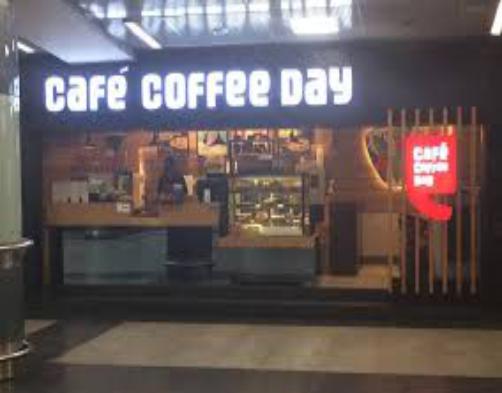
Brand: Cafe Coffee Day
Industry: Food